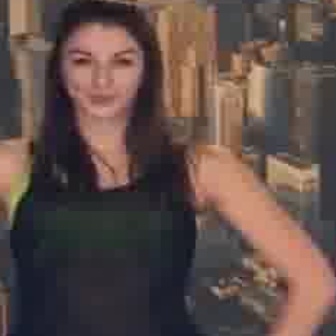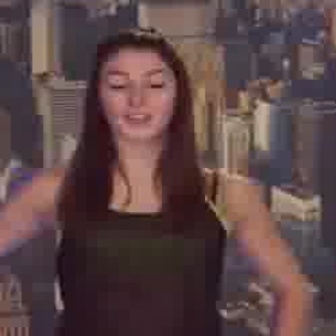
  Please identify the target specified by the bounding box [58,36,140,118] in the first image and locate it in the second image. Return the coordinates in [x_min,y_min,x_max,y_max] format.
Answer: [95,60,173,139]